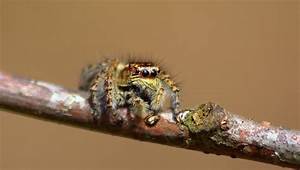
Label: ragno